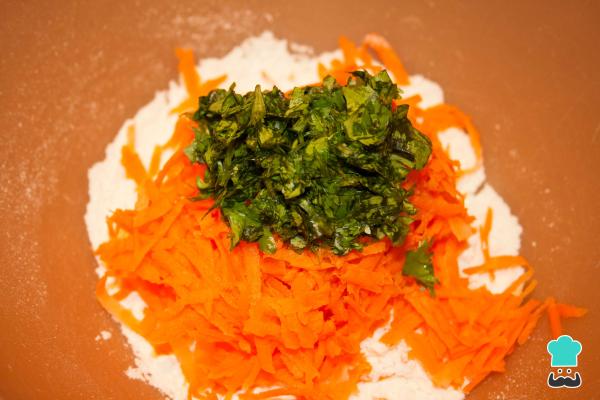
Para empezar a preparar la masa, deposita todos los ingredientes en un bol. Para hacer esta variación necesitarás muy poca harina, a diferencia de las arepas de maíz clásicas.